The Underground World

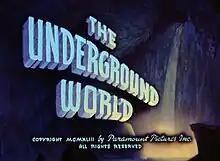
Title card from "The Underground World"

The Underground World (1943) is the sixteenth of seventeen animated Technicolor short films based upon the DC Comics character Superman. Directed by Seymour Kneitel and produced by Famous Studios, the cartoon was originally released to theaters by Paramount Pictures on June 18, 1943. It marks the final appearance of Lois Lane in a Superman cartoon.